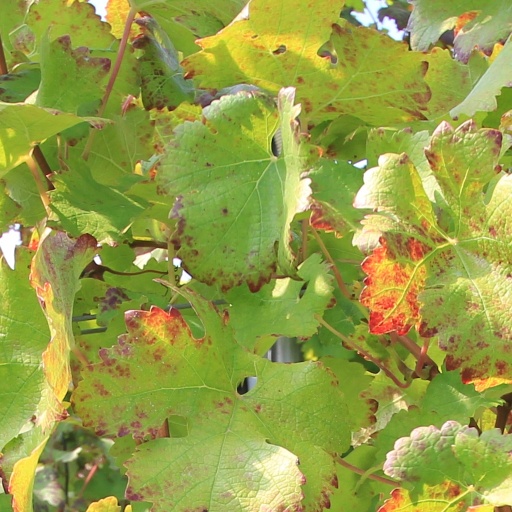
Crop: grape